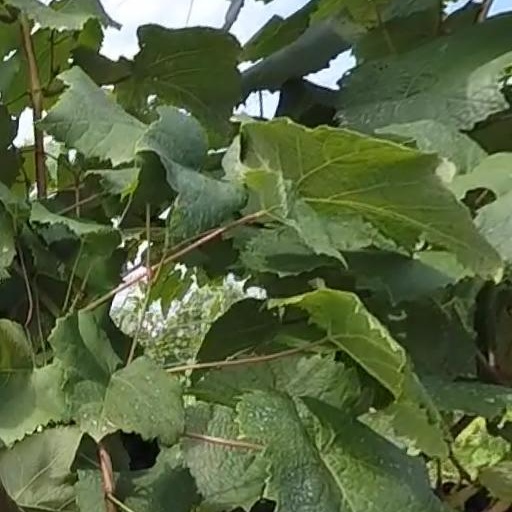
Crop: grape